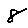
Label: 8